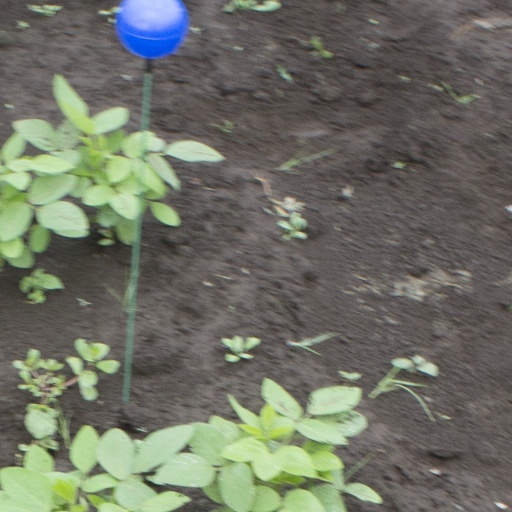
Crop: soybean